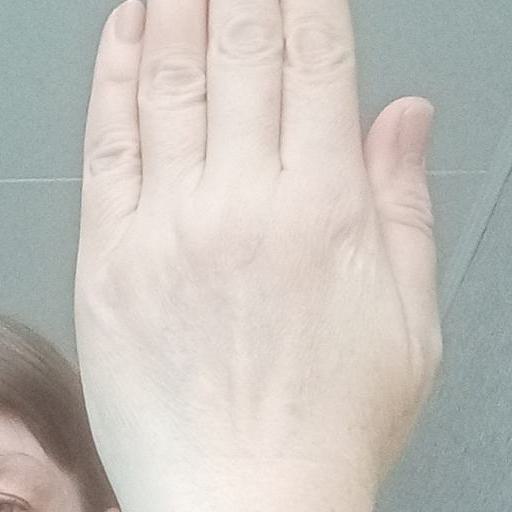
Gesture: stop_inverted